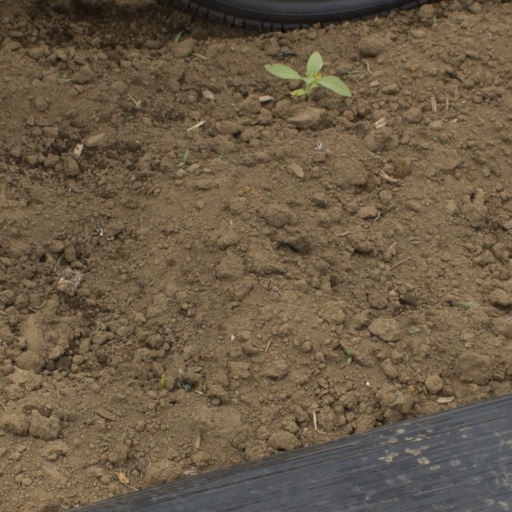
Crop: Jerusalem artichoke